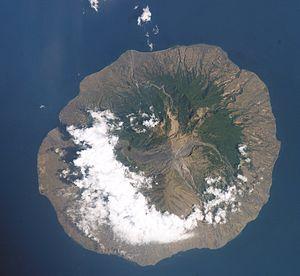
L'île de Sangeang fait partie des Petites îles de la Sonde. Elle est située au nord-est de Sumbawa. L'île a 13 kilomètres de large.
Le Sangeang Api est un volcan et le point culminant de l'île indonésienne de Sangeang.